Zambezi

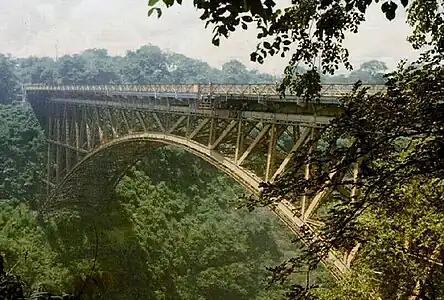
1975 photo of Victoria Falls Bridge

The population of the Zambezi River Valley is estimated to be about 32 million. About 80% of the population of the valley is dependent on agriculture, and the upper river's floodplains provide good agricultural land.